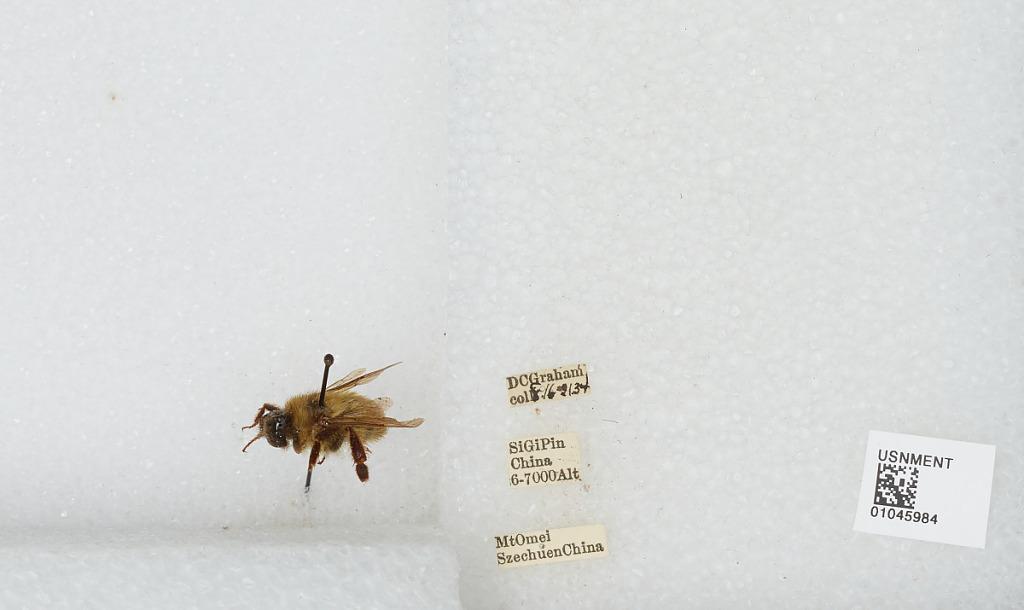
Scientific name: Bombus sp.
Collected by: D. Graham
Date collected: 1934-8-16
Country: China
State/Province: Sichuan
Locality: Si Gi Pin Mount Emei